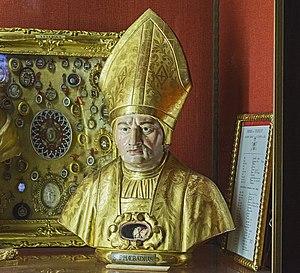
L'église Saint-Pierre-et-Saint-Phébade est une église catholique située à Venerque, en France.
Venerque est une commune française située dans le département de la Haute-Garonne en région Occitanie.
Phébade d'Agen, Peobadius qui deviendra saint Phébade est un évêque d'Agen du IVᵉ siècle.